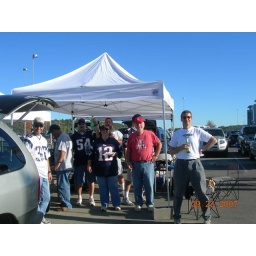
Part of the crew watching the girls dance on top of the van in the parking lot, post-game.